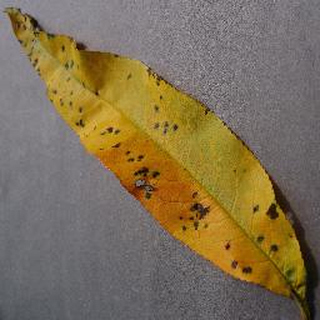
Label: peach_bacterial_spot